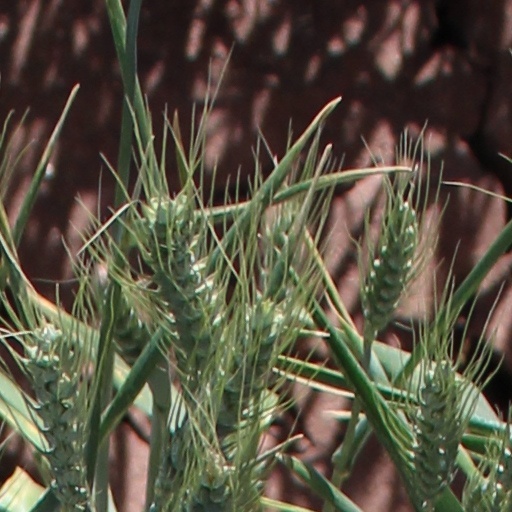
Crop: wheat